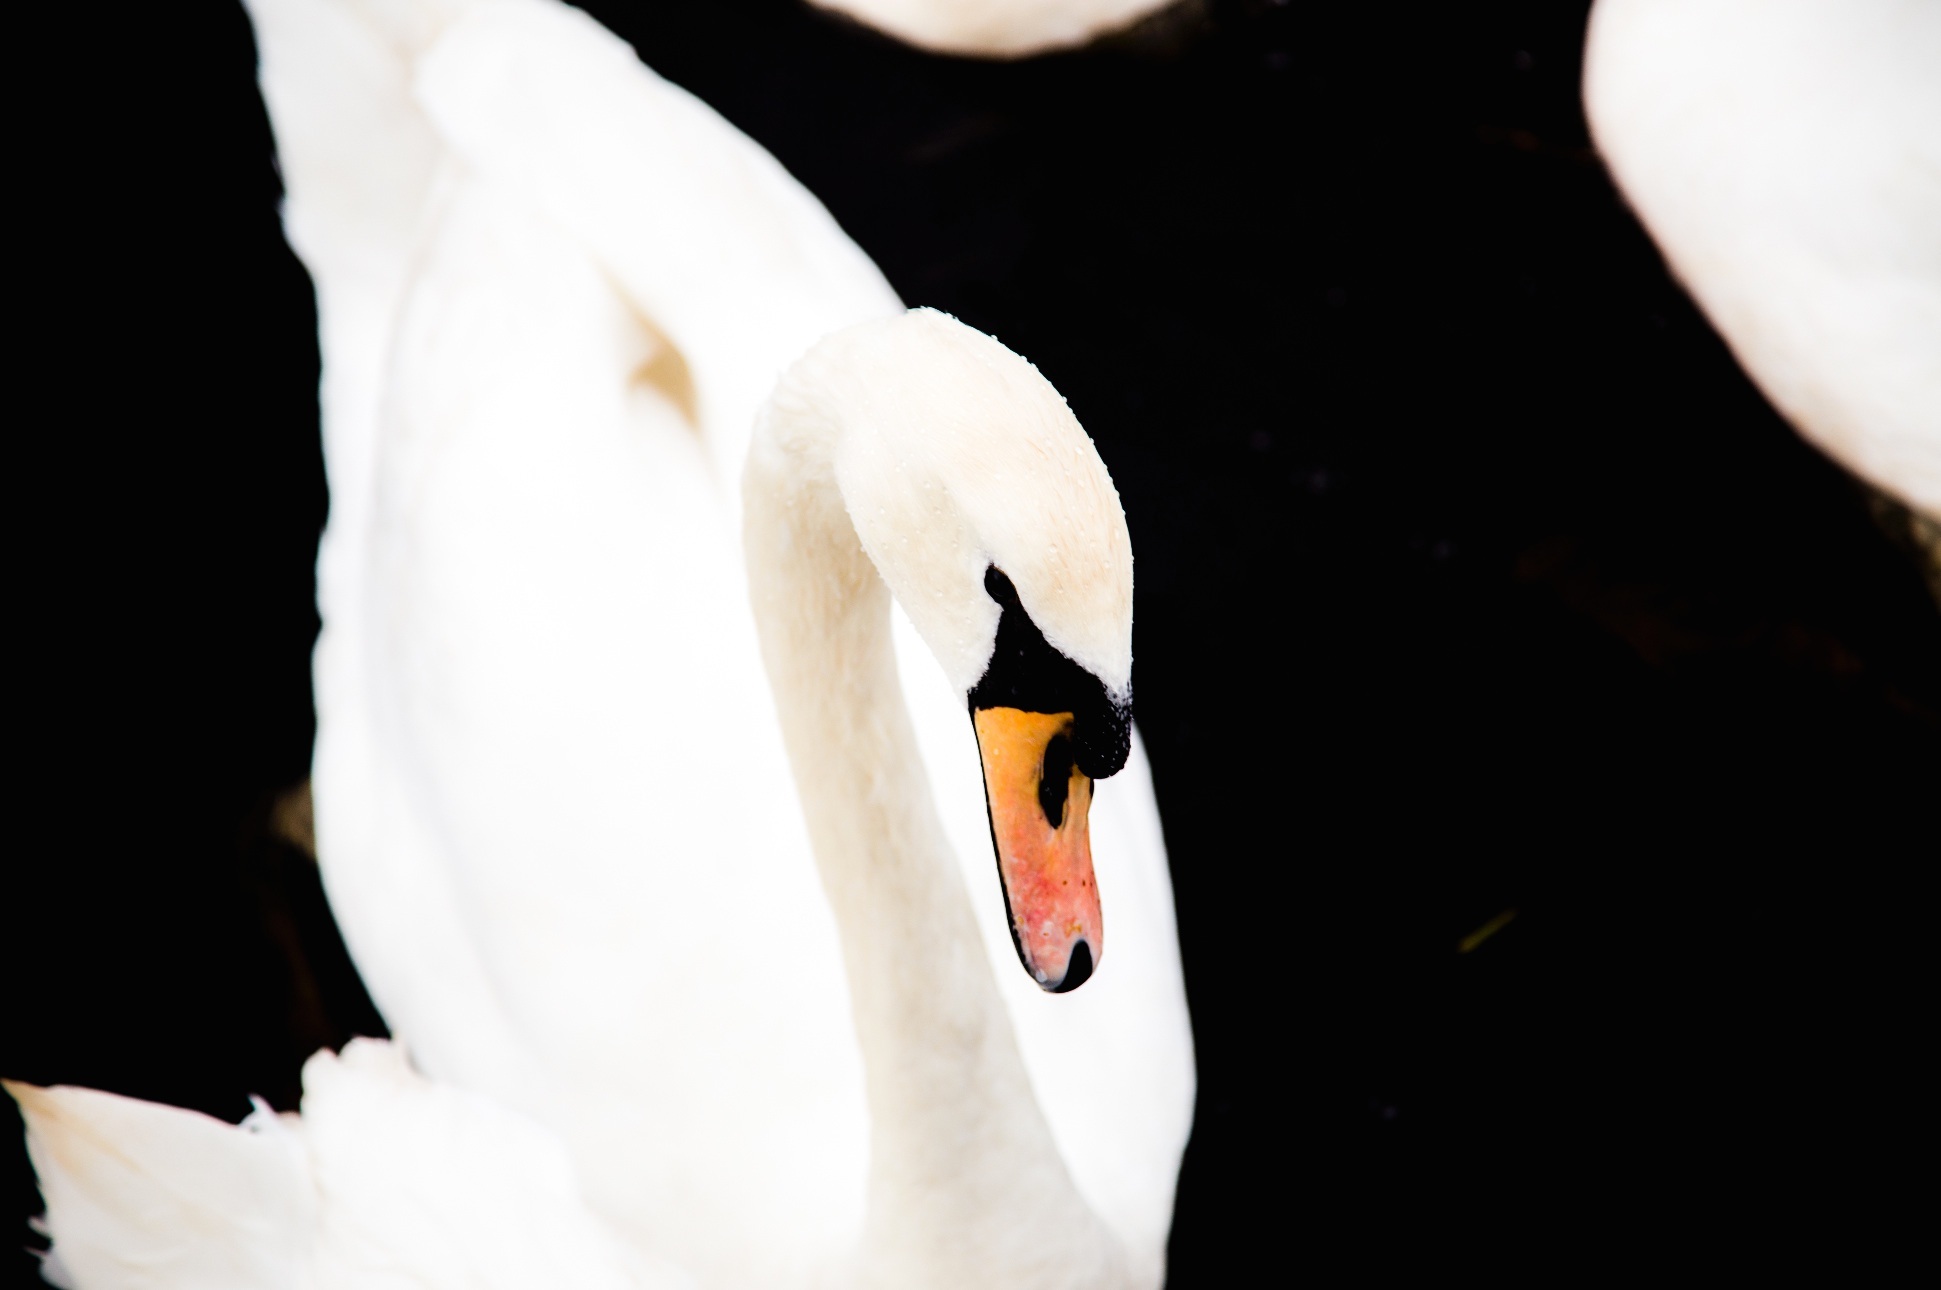
hand, water, nature, bird, wing, white, animal, profile, wildlife, environment, beak, black, avian, majestic, close up, swan, anatidae, feathers, cygnus, waterfowl, waterbird, water bird, anseriformes